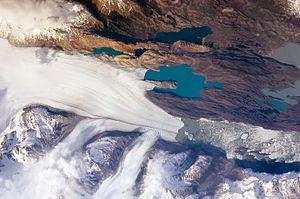
Un lac périglaciaire est un type de lac qui se forme lorsqu'une vallée libre de glace est barrée par un glacier. Se comportant comme un barrage naturel, ce dernier bloque les eaux de ruissellement de la vallée qui s'accumulent alors dans sa partie basse, contre le glacier. Ces eaux peuvent continuer de s'écouler en formant un torrent sous-glaciaire ou par débordement via des bédières.
Un barrage naturel est un obstacle d'origine non humaine et de taille variable qui entrave le lit d'un cours d'eau au point que celui-ci forme une étendue d'eau en amont du barrage. C'est le principal processus de formation des lacs naturels avec l'endoréisme ou la subsidence. Sa rupture plus ou moins soudaine peut provoquer des inondations en aval.
Le glacier d’Upsala se situe dans une vallée glaciaire. Son extrémité nord est située dans la zone frontalière indéterminée entre l'Argentine et le Chili son côté sud est situé dans le parc national Los Glaciares en Argentine. Il s'écoule depuis le champ de glace Sud de Patagonie, d'où s'écoule aussi le glacier Perito Moreno) vers le lac Argentino.